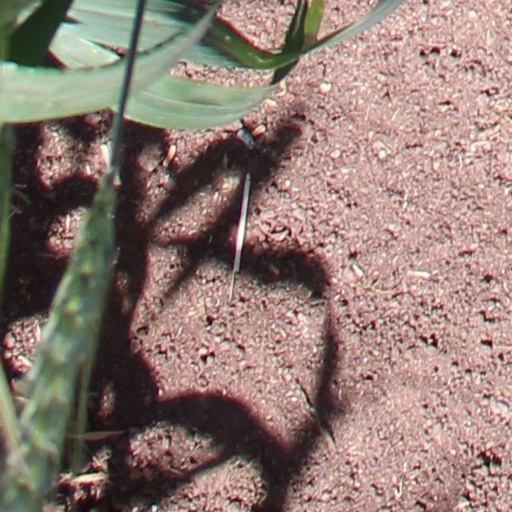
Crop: wheat